University of Southern Mississippi

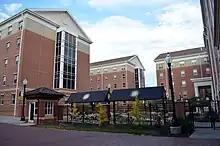
Century Park South dormitories

Semesters at the university run from August to December and January to May, with a 10-week summer session. There are two four-week accelerated summer terms.